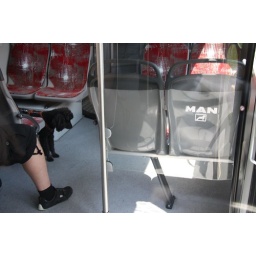
Look at the poodle and then look at the lion sign under MAN